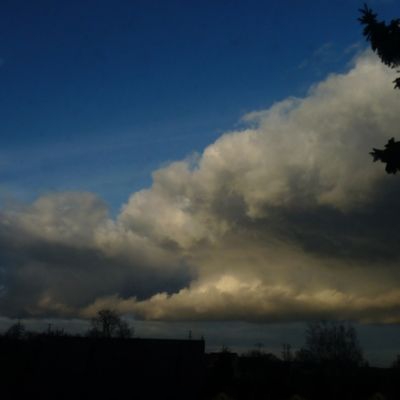
Cloud type: Cumulus (Cu)